Halifax, West Yorkshire

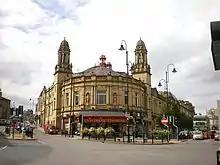
Victoria Theatre, Halifax

Rail passenger representation is organised by the local users' group, the Halifax and District Rail Action Group (HADRAG).